Tameryraptor

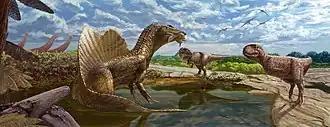

The pelvis was incomplete, containing both pubes and the left ischium. Uniquely, the ischium pointed almost directly horizontally. The pubes were likely nearly when fully preserved, with thin shafts that were transversely expanded at the anterior ends where they connected, creating a V-shape in anterior view. The public shafts were strongly curved laterally, a condition observed in some related taxa, but from anterior view lacked intense curvature. As for the ischium, it was very incomplete, preserving primarily the proximal portion, but was firmly pointed downward. Both femora, in addition to the left fibula, were recovered, the former element being one of the largest recorded from a theropod at in length. Its femora lacked strong curvature, though it was damaged during its transport to Germany. The (a projection from the shaft of the femur) well developed with a strong separation from the larger greater trochanter. Additionally, the is similarly well-developed and clearly visible in illustrations and photographs of the specimen. These traits are typical of basal carcharodontosaurids but contrast with the weakly developed lesser and fourth trochanters of "Giganotosaurus" and "Mapusaurus." However, the is "spike-like", a trait distinguishing "Tameryraptor" from other carcharodontosaurids. Its fibula was only long, around 1/3rd the length of the femora. The anterior end was triangular in lateral view with bulging , whereas the posterior end was rounded, a trait distinguishing "Tameryraptor" from other carcharodontosaurids.